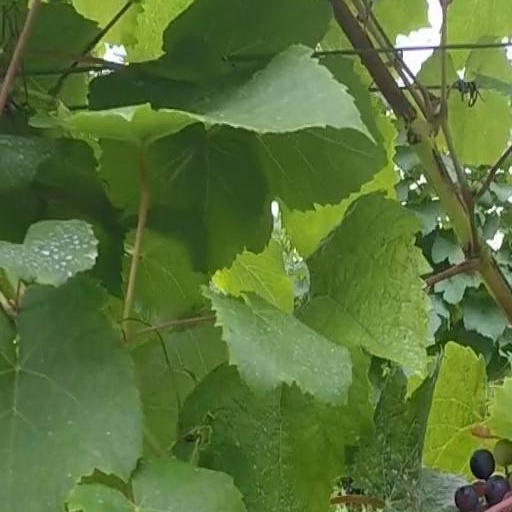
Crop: grape